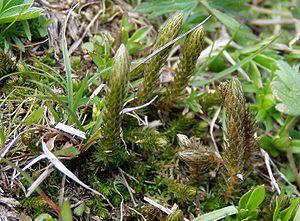
Après avoir compté de nombreux genres et des milliers d'espèces y compris arborescentes au Paléozoïque, la famille des Sélaginellacées ne comprend de nos jours qu'un seul genre, Selaginella Beauv., qui compte environ 700 espèces.
Le Sélaginelle fausse-sélagine ou la Sélaginelle spinuleuse est une espèce de plantes de la famille des Selaginellaceae.